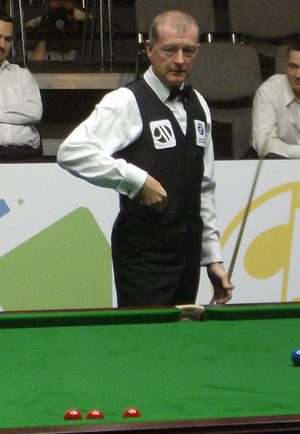
Steve Davis est un joueur professionnel de snooker de nationalité anglaise, né le 22 août 1957 à Plumstead, Londres.